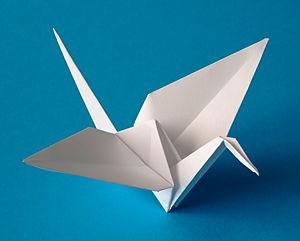
Grue en origami, pliée avec une seule feuille de papier non-coupée中文: 千纸鹤
L'origami est l'art du pliage du papier. Le mot vient du japonais — qui l'aurait lui-même emprunté au chinois 折紙/折纸, pinyin zhézhǐ « plier du papier » —, la tradition japonaise de cet art ayant fortement influencé son histoire en Occident.
Le papier est une matière fabriquée à partir de feuilles vertes d’arbres, de fibres cellulosiques végétales. Il se présente sous forme de feuilles minces et est considéré comme un matériau de base dans les domaines de l’écriture, du dessin, de l’impression, de l’emballage et de la peinture. Il est également utilisé dans la fabrication de composants divers, comme les filtres.
La grue en papier est un origami traditionnel représentant une grue. À l'instar de la cocotte en papier en Europe, la grue en papier est une figure emblématique au Japon, elle est au centre de la légende des 1 000 grues.